Client kingdoms in ancient Rome

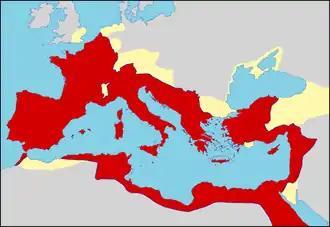
In the present map, which defines the imperial situation at the death of Augustus (14), the "client" kingdoms (in yellow), outside the imperial borders, are shown, while in red are the territories under imperial sovereignty. Among the many client kingdoms are the eastern one of Cappadocia, the kingdom of Mauretania, up to those along the European borders of Thrace and northern Noricum, or even across the Danube, of Maroboduus (Quadi and Marcomanni).

During its heyday, from 95 BC to 66 BC, the kingdom of Armenia had control over parts of the Caucasus, present-day eastern Turkey, Lebanon and Syria. It came under the sphere of influence of the Romans in 66 BC, with the campaigns of Lucullus and Pompey. Because of this, the kingdom of Armenia was the scene of contention between Rome and the Parthian Empire. The Parthians forced the kingdom of Armenia into submission from 47 BC to 37 BC, when Rome lost control of the kingdom only briefly.